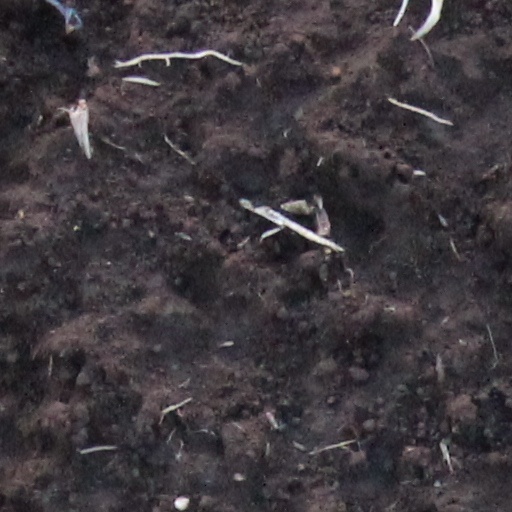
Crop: wheat